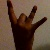
The image shows a hand gesture representing the number 8 in Indian Sign Language.